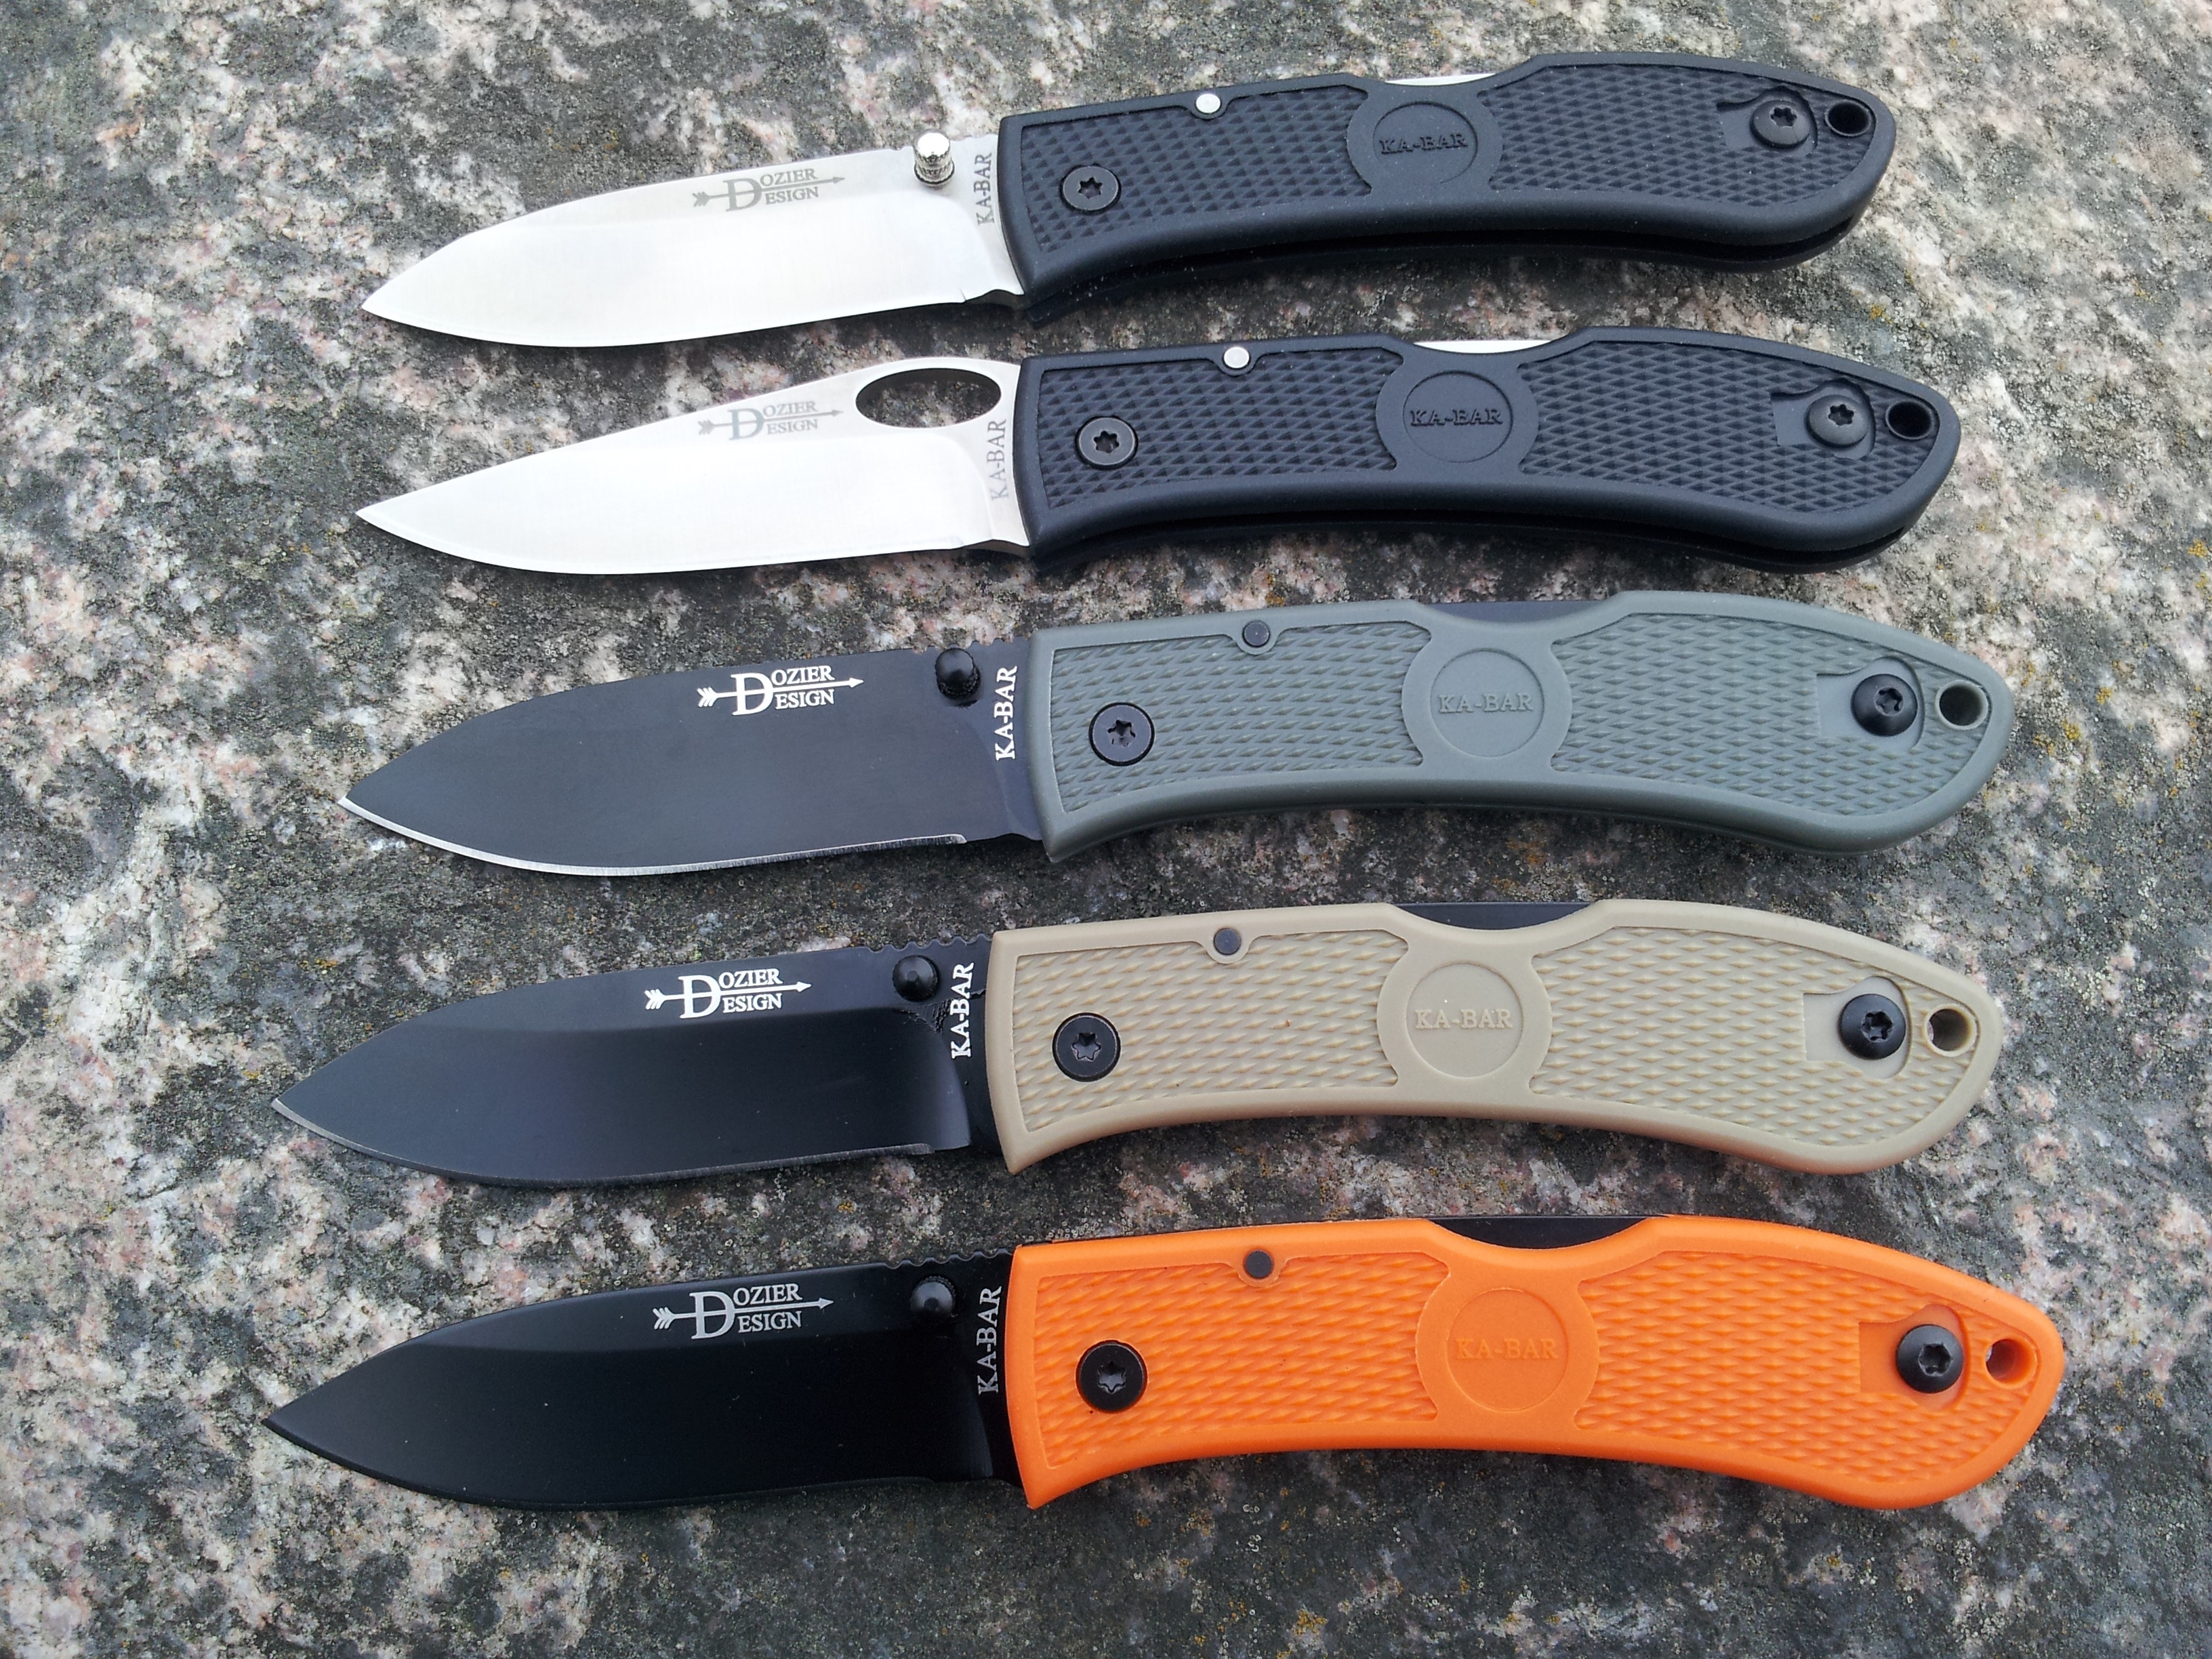
tool, weapon, knife, bumper, blade, folding, knives, automotive exterior, cold weapon, bowie knife, hunting knife, melee weapon, throwing knife, ka bar, serrated blade